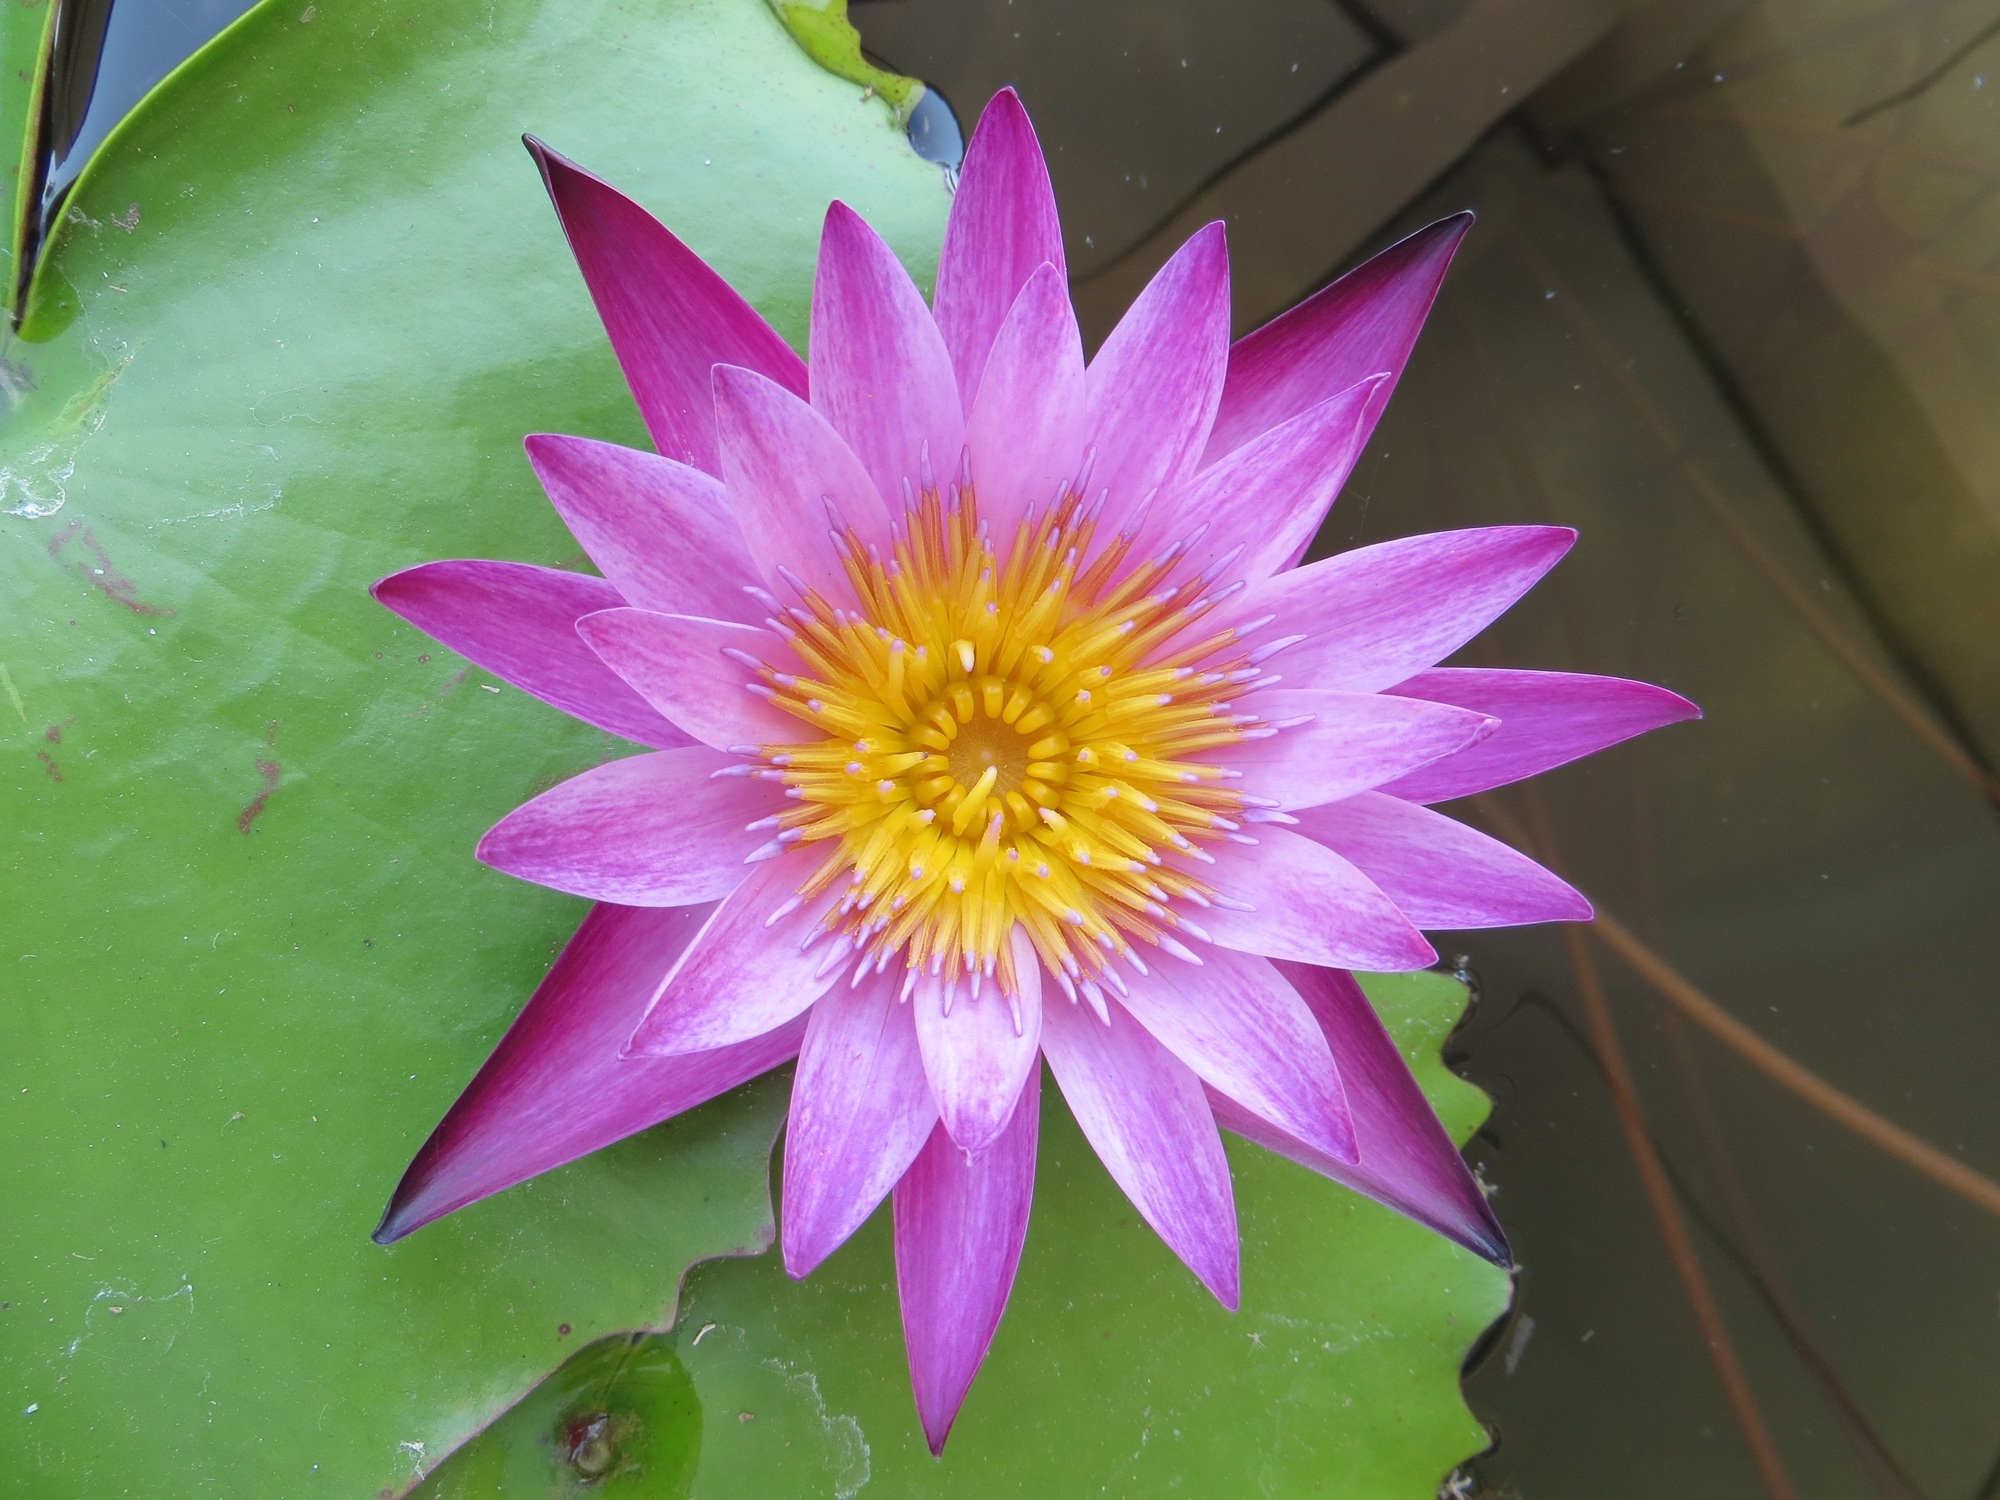
nature, cactus, plant, leaf, flower, purple, petal, green, botany, sacred lotus, aquatic plant, flora, flowers, lotus, macro photography, flowering plant, water plants, purple lotus, land plant, lotus family, hedgehog cactus